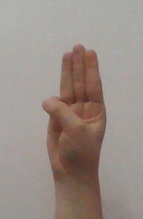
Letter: thaa